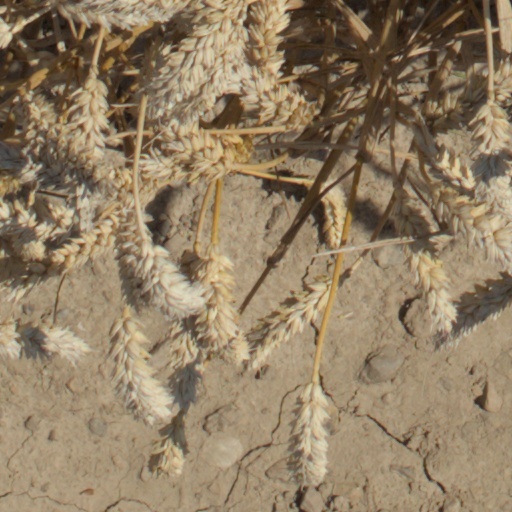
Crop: wheat